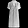
Label: Dress